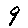
Label: 9